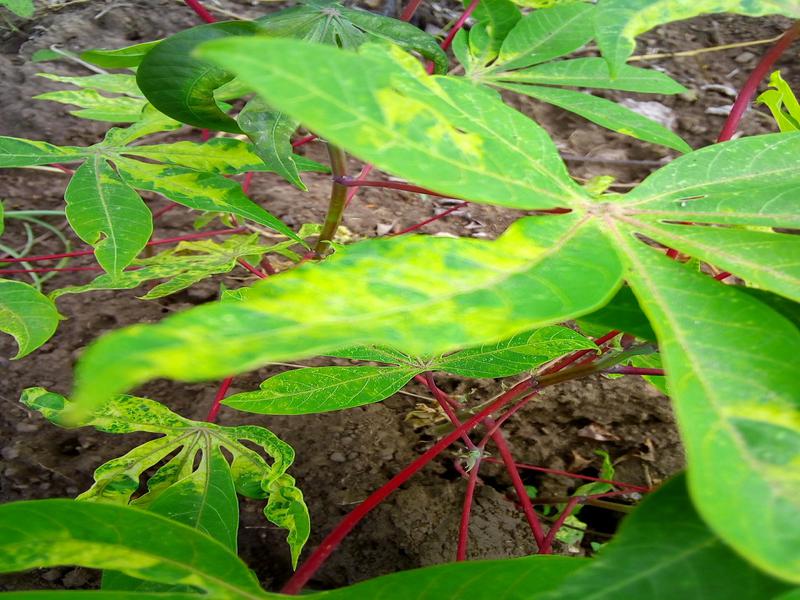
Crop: cassava
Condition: mosaic_disease